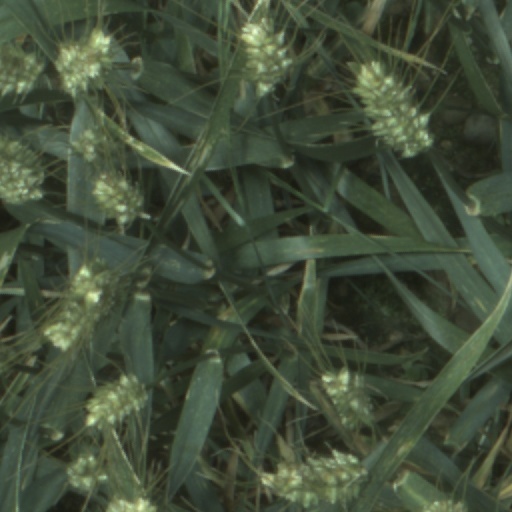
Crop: wheat